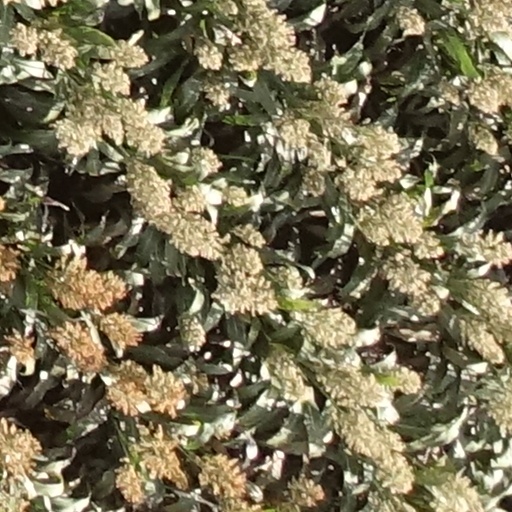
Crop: sorghum